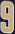
Number: 9